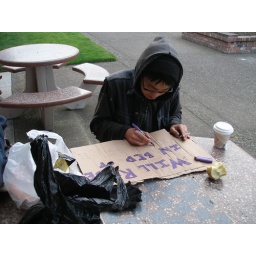
will ride in bed of truck